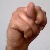
The image shows a hand gesture representing the letter 'N' in Indian Sign Language.